Stalinist repressions in Azerbaijan

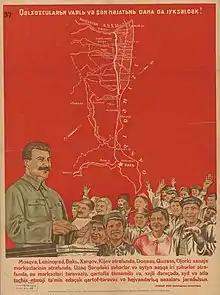
Soviet Azerbaijani poster from 1930s

Initially, the Revolutionary Committee of the Azerbaijan SSR and the Council of People's Commissars of Azerbaijan SSR were dominated by Muslims, who were referred to as nationally oriented communists. Despite Muslims having a majority in the Central Committee and the Presidium, Russian and Armenian communists had significant influence in the Central Committee in the early 1920s. According to German historian Baberowski, Moscow's influence arose through Grigory Kaminsky and Alexander Yegorov, and later through Sergei Kirov, who headed the Central Committee of the Communist Party of Azerbaijan for 7 years (1921–1926). However, Russian historian A. Kirillina does not accept Sergey Kirov as Moscow's "vicegerent" because Nariman Narimanov was the main leader in the republic at that time. The Baku Presidium could not implement its decisions without the consent of the Transcaucasian State Committee and the Caucasus Bureau, which played a coordinating role between the Moscow Central Committee and the Azerbaijan party organization. The Baku city committee of the party was dominated by Russians and Armenians, while Muslim communists were mainly represented in district party committees and state offices. From the first half of the 1920s, Stalin began to worry about the mood among the main figures (elites) of national parties. In his letter to Lenin in 1922, he noted: